O'Sulloc Tea

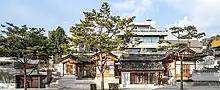
O'Sulloc Bukchon Tea House

The Innisfree Jeju House opened in March 2013 and was created by the Innisfree cosmetics brand as an experience center based on the slogan "a space that becomes one with nature". It promotes products made of Jeju natural materials through five experience zones based on the five senses. These include: a Cosmetics Experience Zone (cosmetics made of Jeju ingredients); a Jeju Story Zone (scent of Jeju); a Natural Soap Class Zone (natural soap using Jeju's green tea, tangerines, and volcanic pine powder); the Organic Green Cafe (food and drinks made with fresh ingredients from Jeju); and the Green Garden, an outdoor area (where visitors can experience the natural environment such as organic green tea fields, Gotjawal, and lakes).